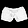
Label: Coat